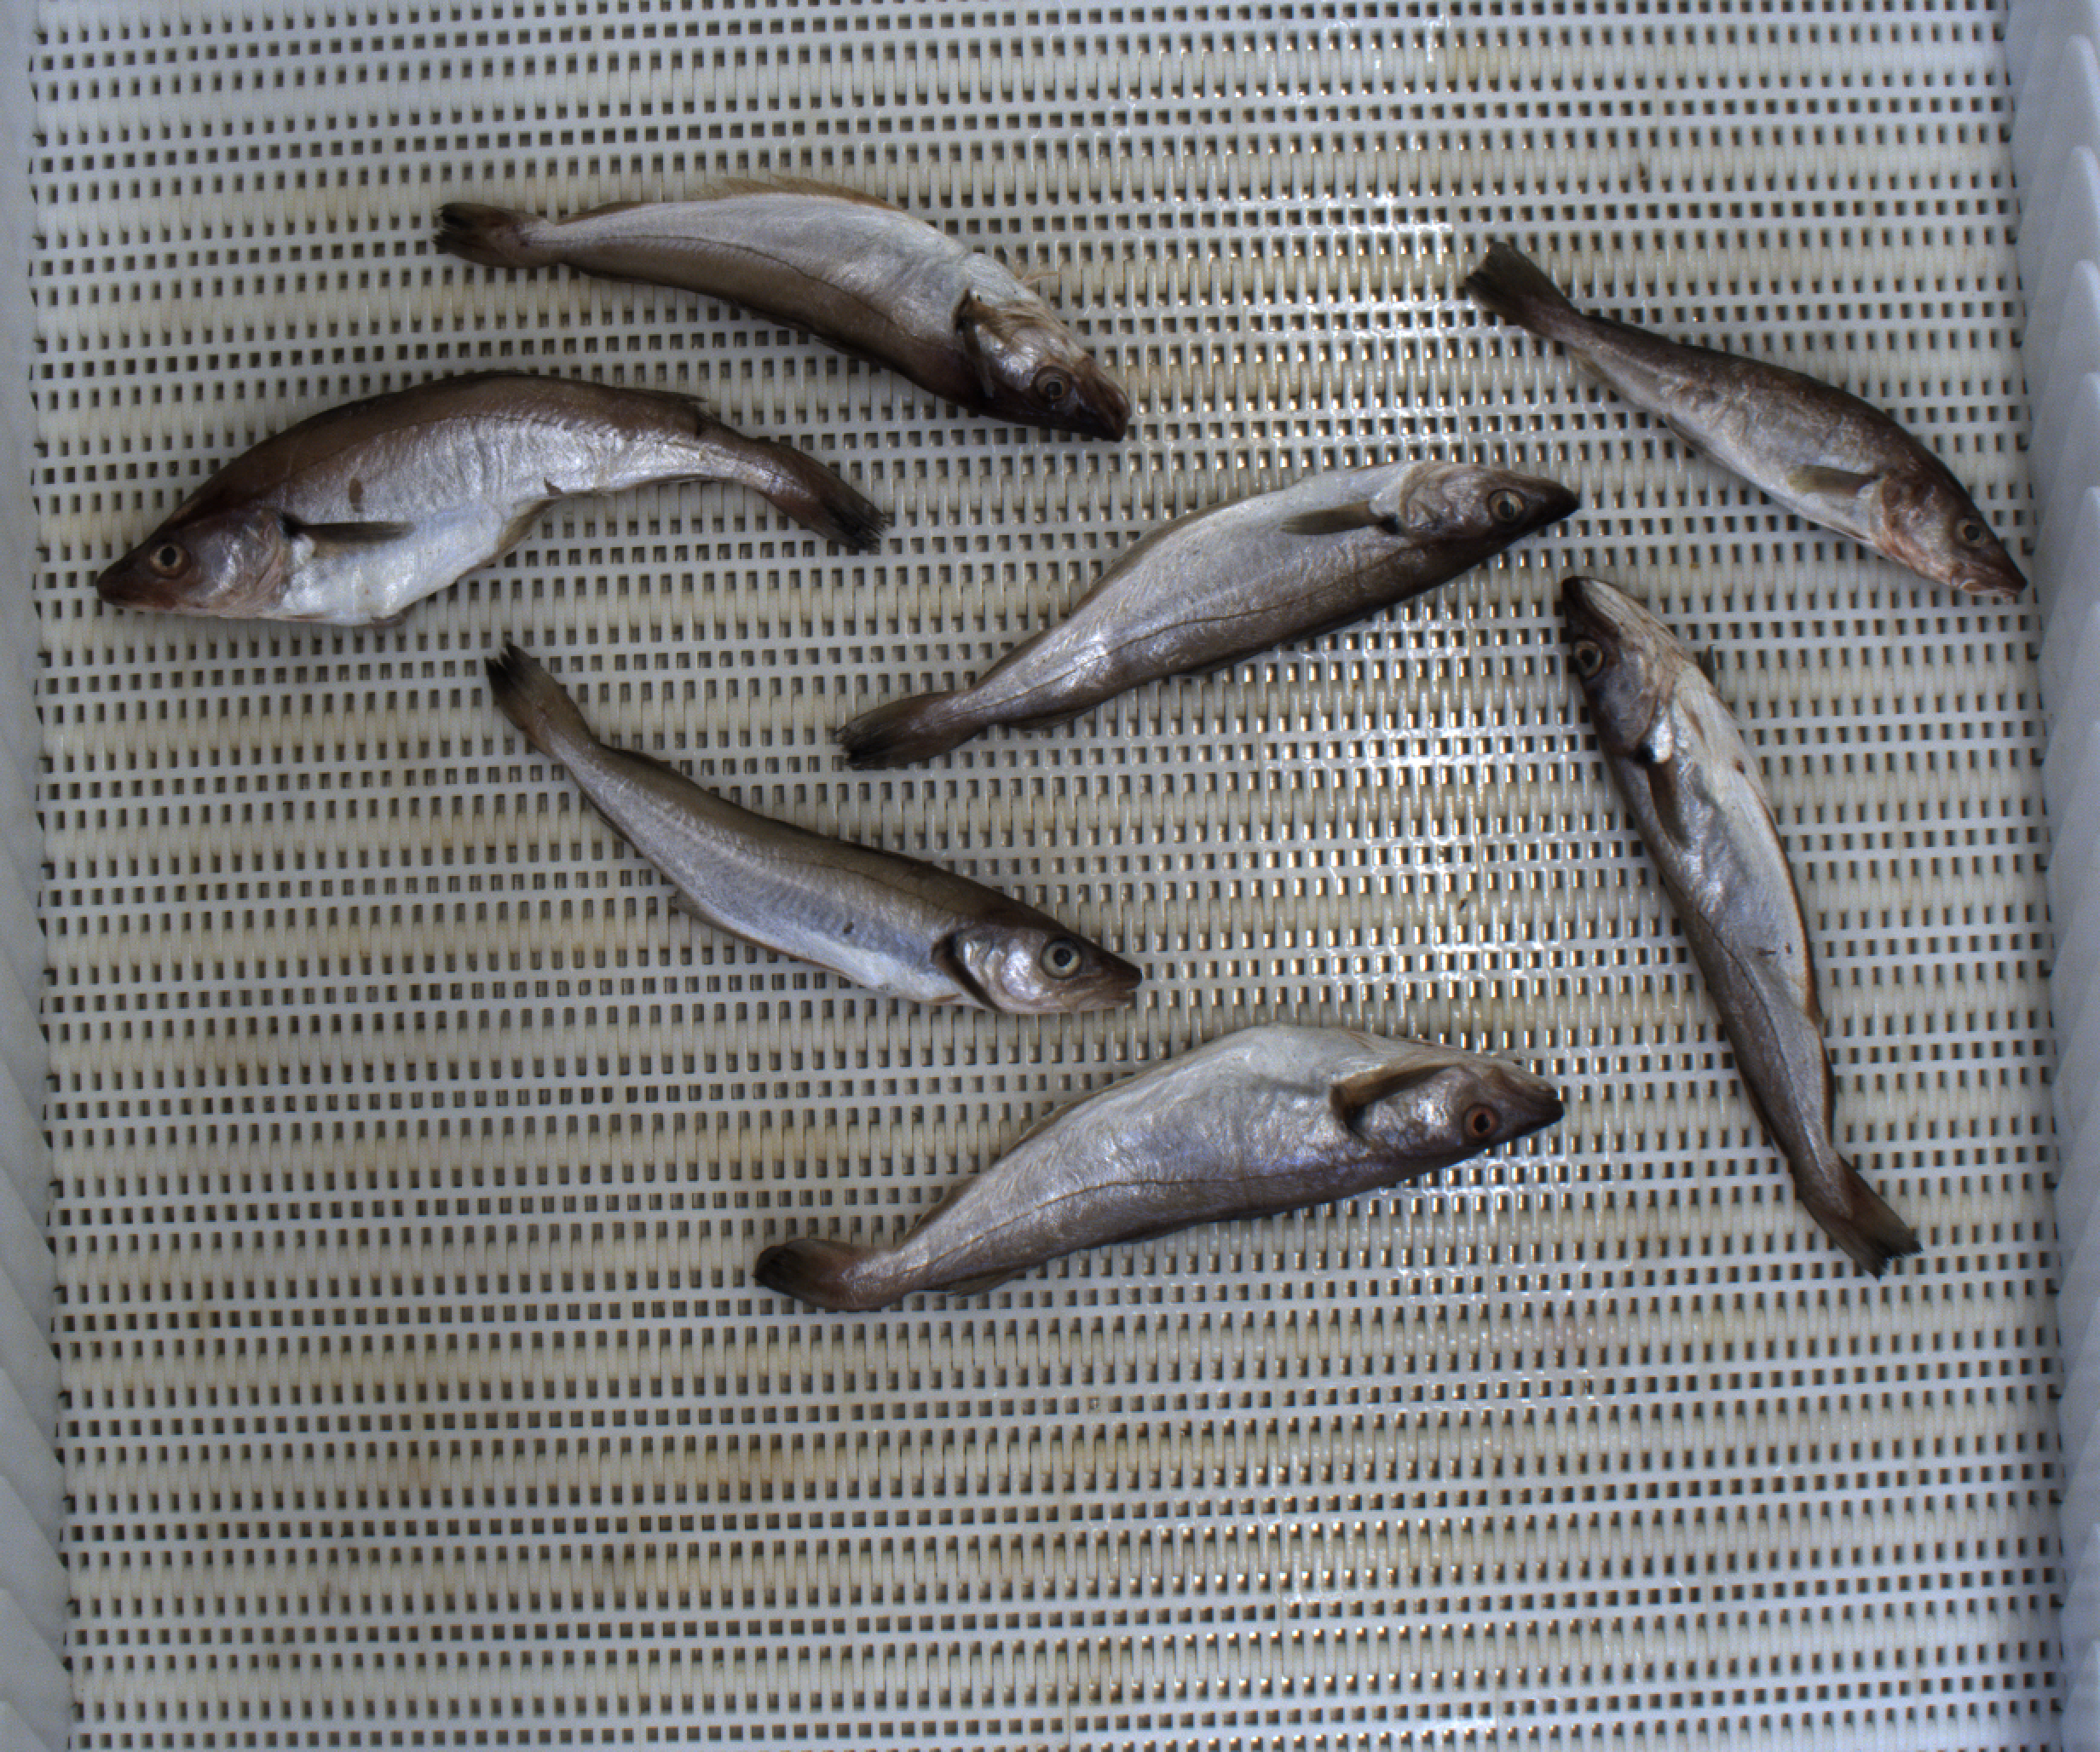
Total fish: 7
Cod: 1
Haddock: 0
Whiting: 6
Hake: 0
Horse mackerel: 0
Saithe: 0
Other: 0